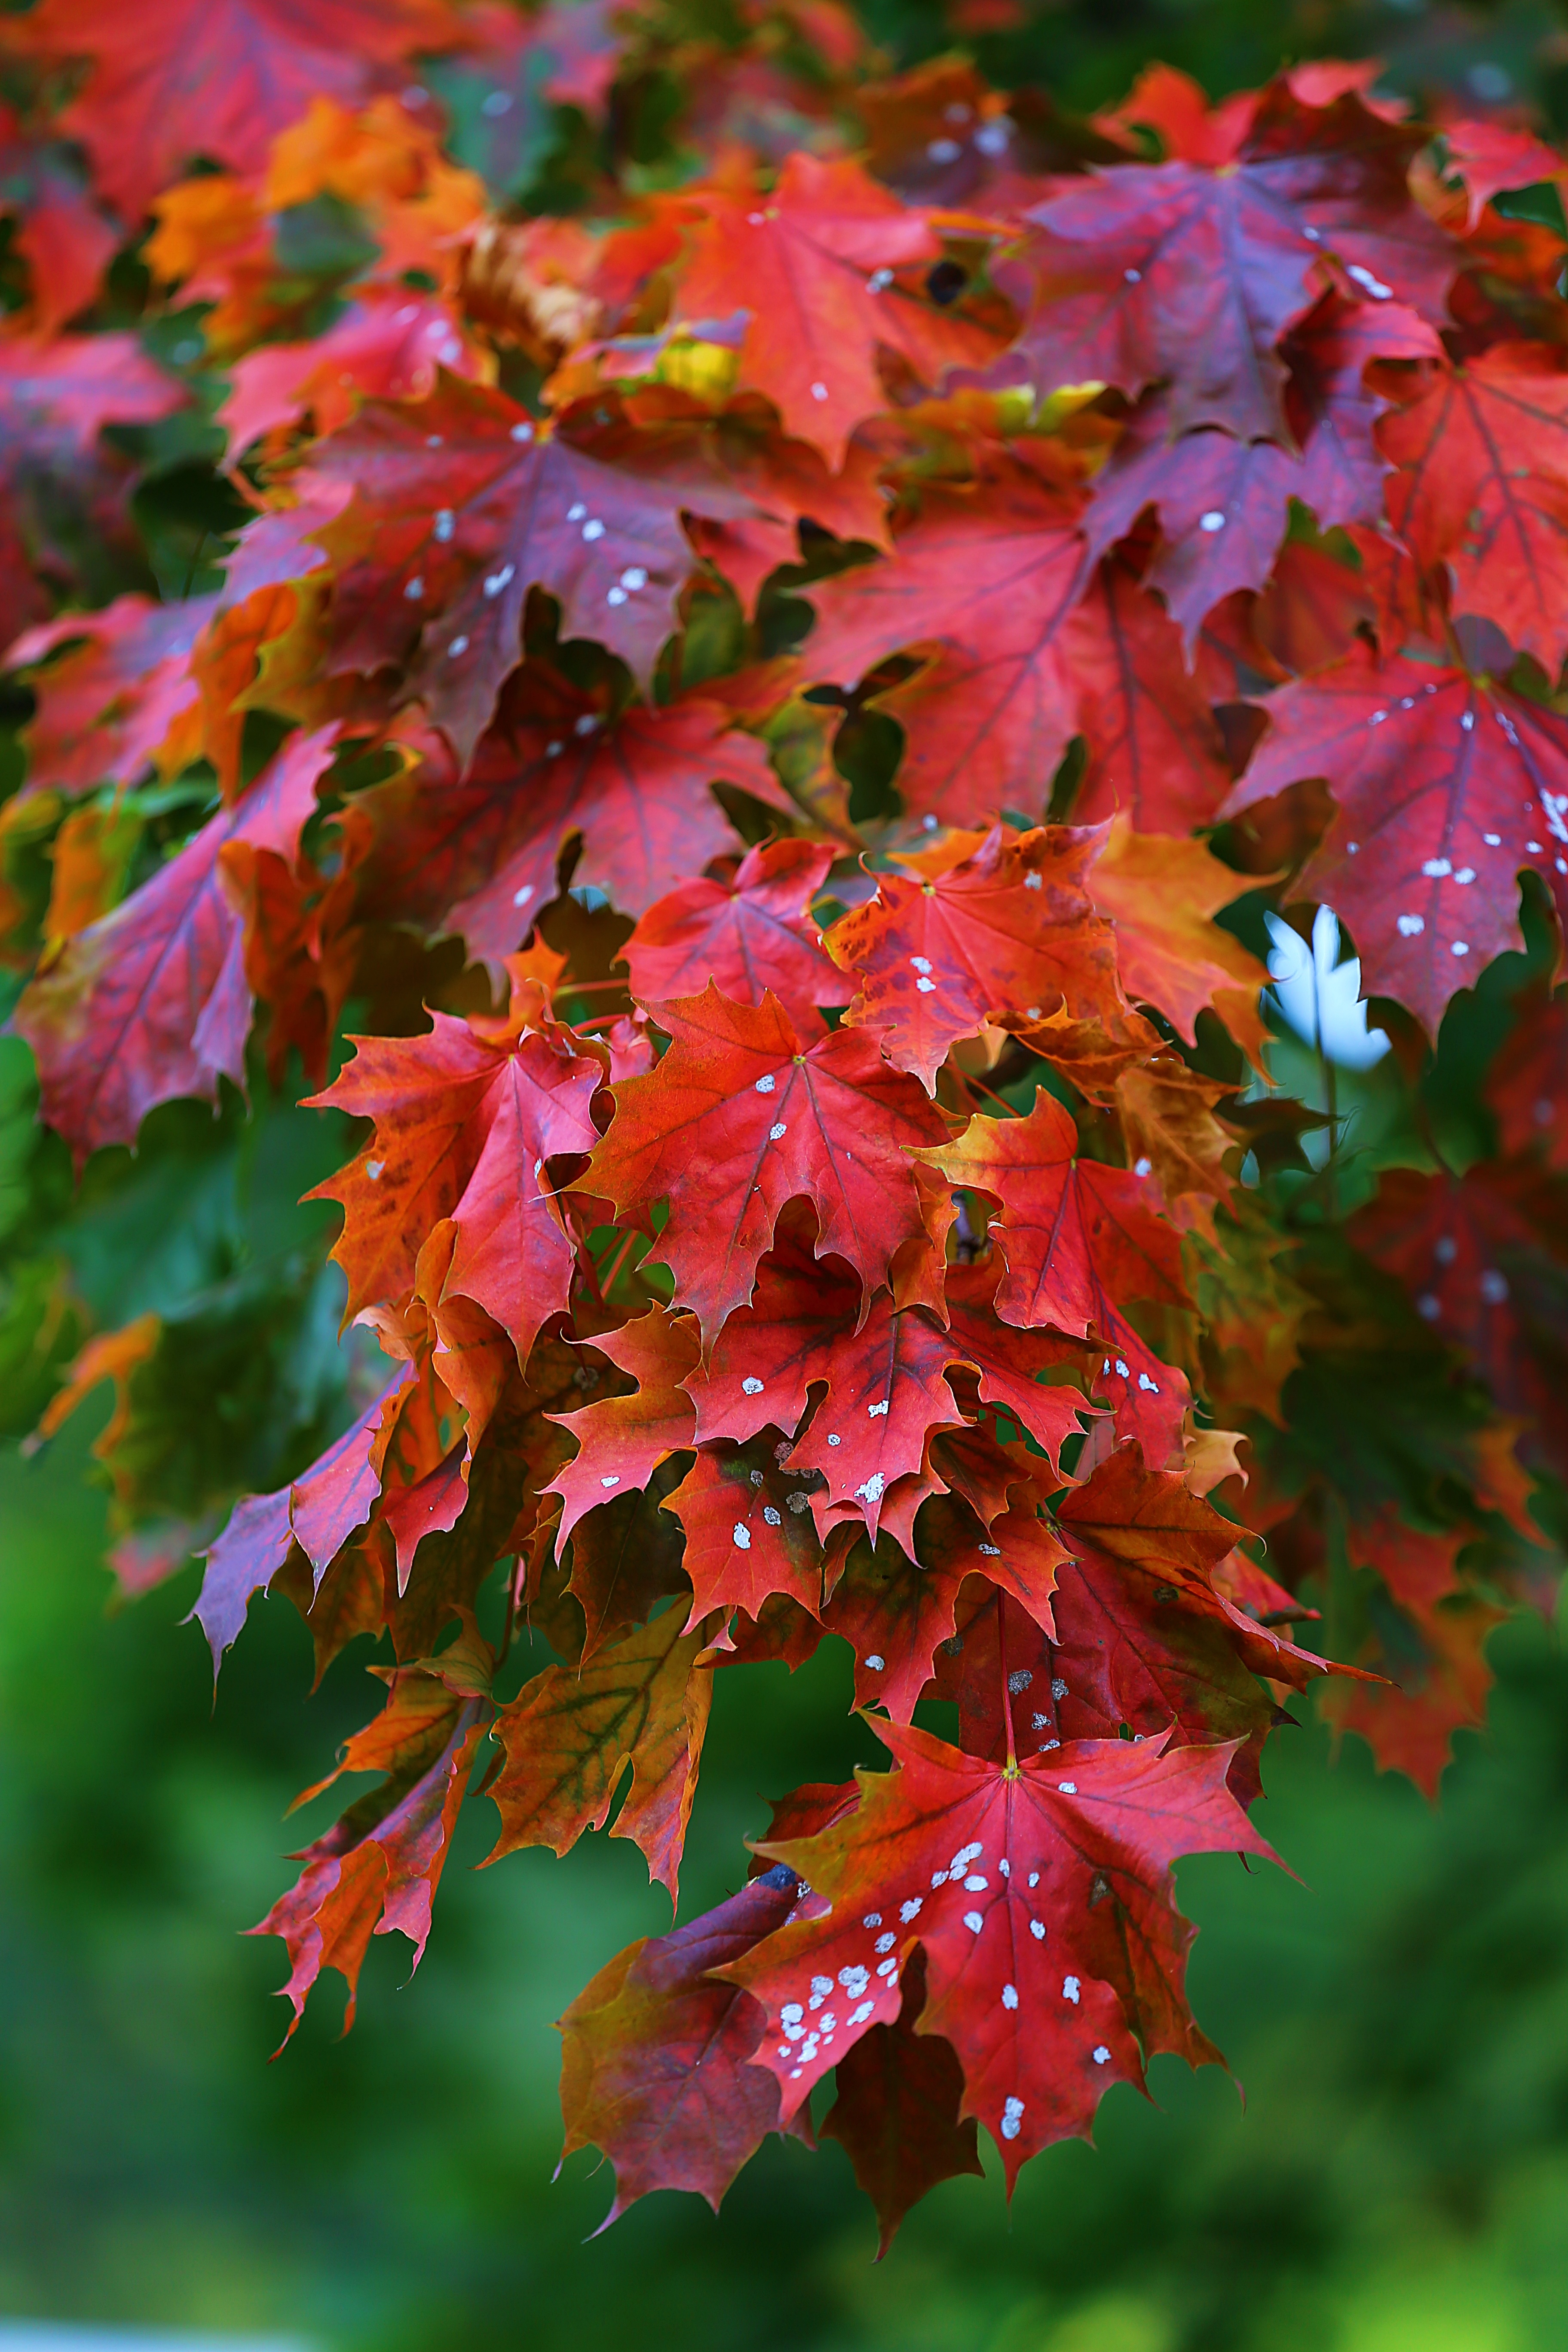
tree, nature, plant, leaf, flower, summer, red, autumn, park, yellow, closeup, season, maple, maple tree, maple leaf, sheet, leaves, shrub, autumn leaf, autumn leaves, yellow leaves, golden autumn, greens, sunny day, yellowed sheet, listopad, flowering plant, woody plant, land plant